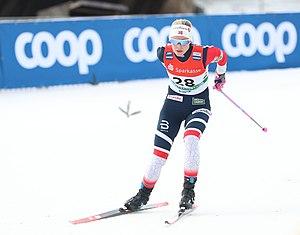
Anna Kjersti Kalvå, née le 5 juin 1992, est une fondeuse norvégienne.